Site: brandenburg
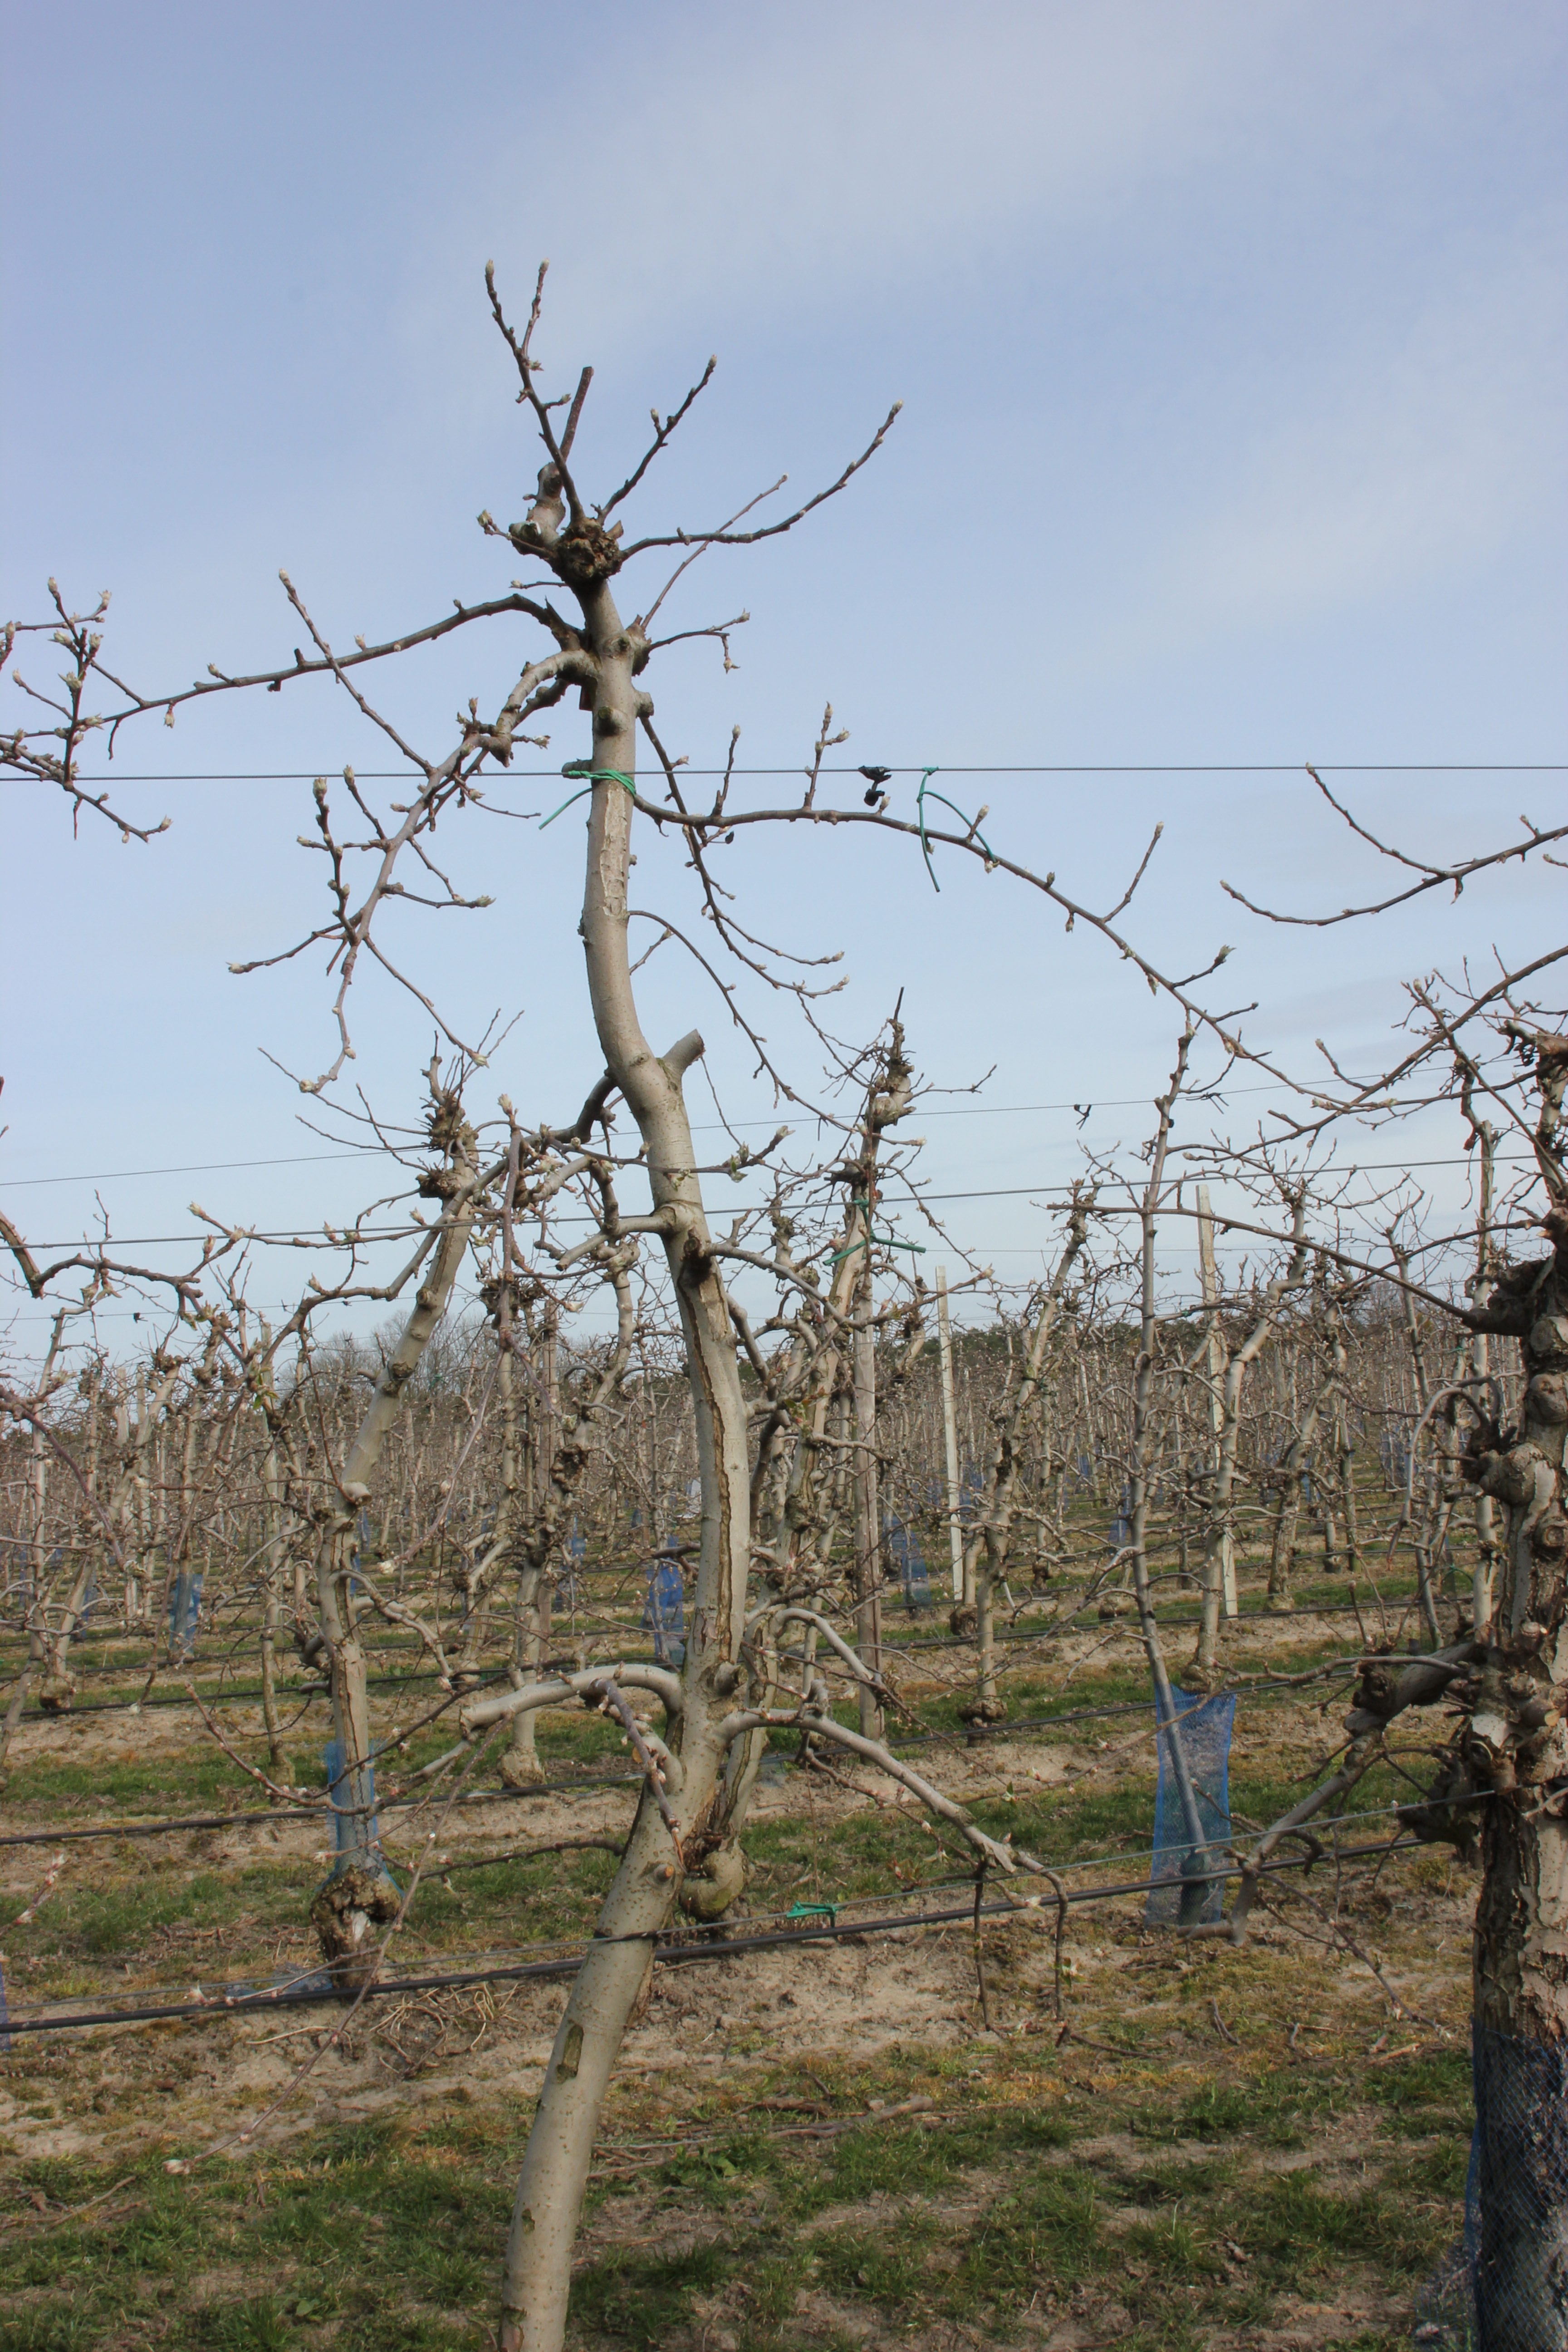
Growth stage (BBCH 54): Inflorescence emergence